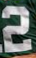
Number: 2